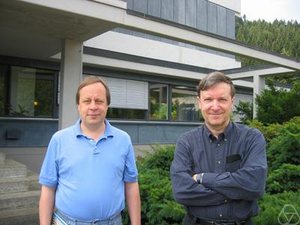
Wilfried Schmid est un mathématicien germano-américain qui étudie la théorie de Hodge, la théorie de la représentation, et les formes automorphes. Il a obtenu son Ph. D. à l'université de Californie à Berkeley en 1967, sous la direction de Phillip Griffiths, et a ensuite enseigné à Berkeley et à Columbia, avant de devenir professeur titulaire à Columbia, à l'âge de 27 ans. En 1978, il s'installe à l'université Harvard, où il enseigne les mathématiques.